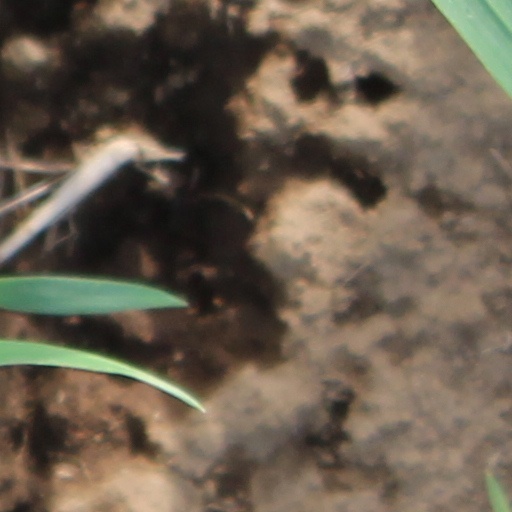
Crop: wheat